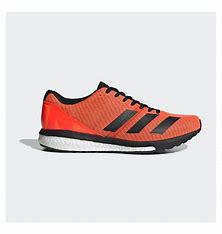
Brand: Adidas
Model: Adizero Boston 8